Orsini affair

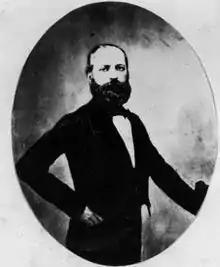
Felice Orsini

In the year before the attack in Paris, Orsini had been a popular lecturer, touring in England and Scotland. The other main members of Orsini's group in the plot were both Italian and then in England, where they were known as language teachers. Giovanni Andrea Pieri (also Pierri, sometimes called Giuseppe) was reportedly living in Birmingham from 1853; Carlo de Rudio was in Nottingham. Birmingham was to be a key location for the plot.